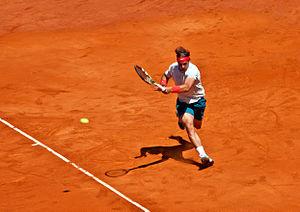
Rafael Nadal Parera est un joueur de tennis espagnol né le 3 juin 1986 à Manacor, sur l'île de Majorque, en Espagne. Il commence sa carrière professionnelle en 2001 à la 1002ᵉ place. Puis, en une même année, il entre successivement dans le top 100 puis dans le top 50. Après avoir été classé au second rang mondial durant 160 semaines consécutives, il devient nᵒ 1 mondial le 18 août 2008 jusqu'au 6 juillet 2009, puis du 7 juin 2010 jusqu'au 3 juillet 2011 et encore en 2013, 2017 et de nouveau fin 2019, ou début décembre, il cumule 201 semaines à la tête du classement ATP, se plaçant ainsi à la sixième place en terme de longévité, derrière Connors et devant McEnroe. Il compte notamment dix-neuf titres du Grand Chelem et trente-cinq ATP Masters 1000. En Février 2020, sa victoire au tournoi ATP 500 d'Acapulco lui permet d'établir son compteur de titres ATP à 85.